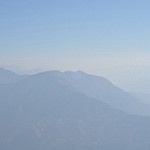
Label: mountain